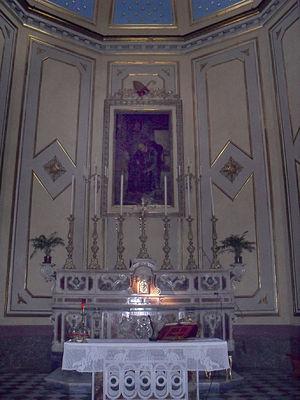
L'église Sant'Alfonso all'Arenaccia est une église de Naples consacrée à saint Alphonse de Liguori. Elle se trouve au croisement de la via Sant'Alfonso de' Liguori et de la via Pietro Giannone, non loin de l'hospice royal des Pauvres. Elle dépend de l'archidiocèse de Naples.